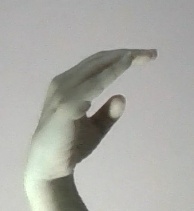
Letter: jeem